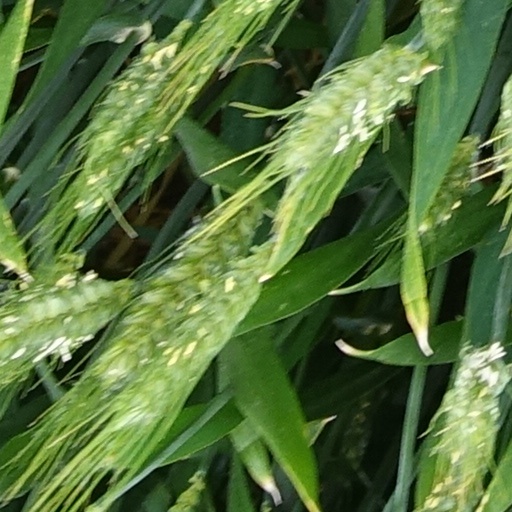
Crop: wheat